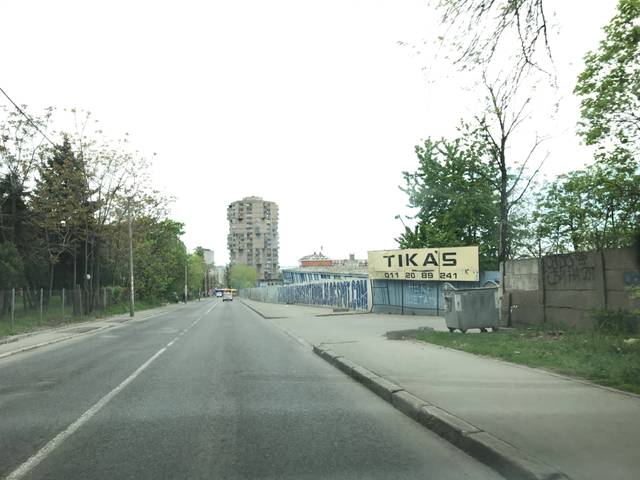
Region: Serbia
Coordinates: 44.814, 20.495